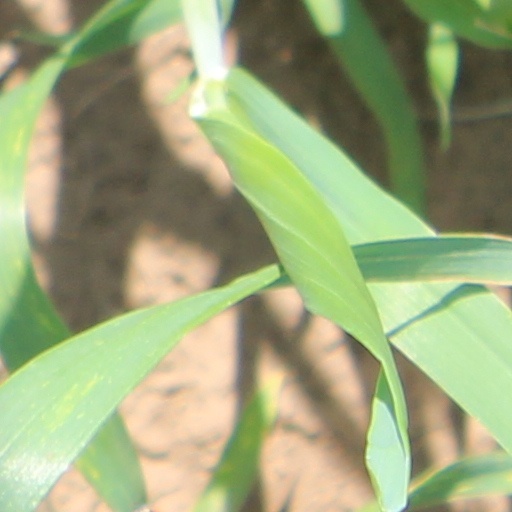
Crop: wheat